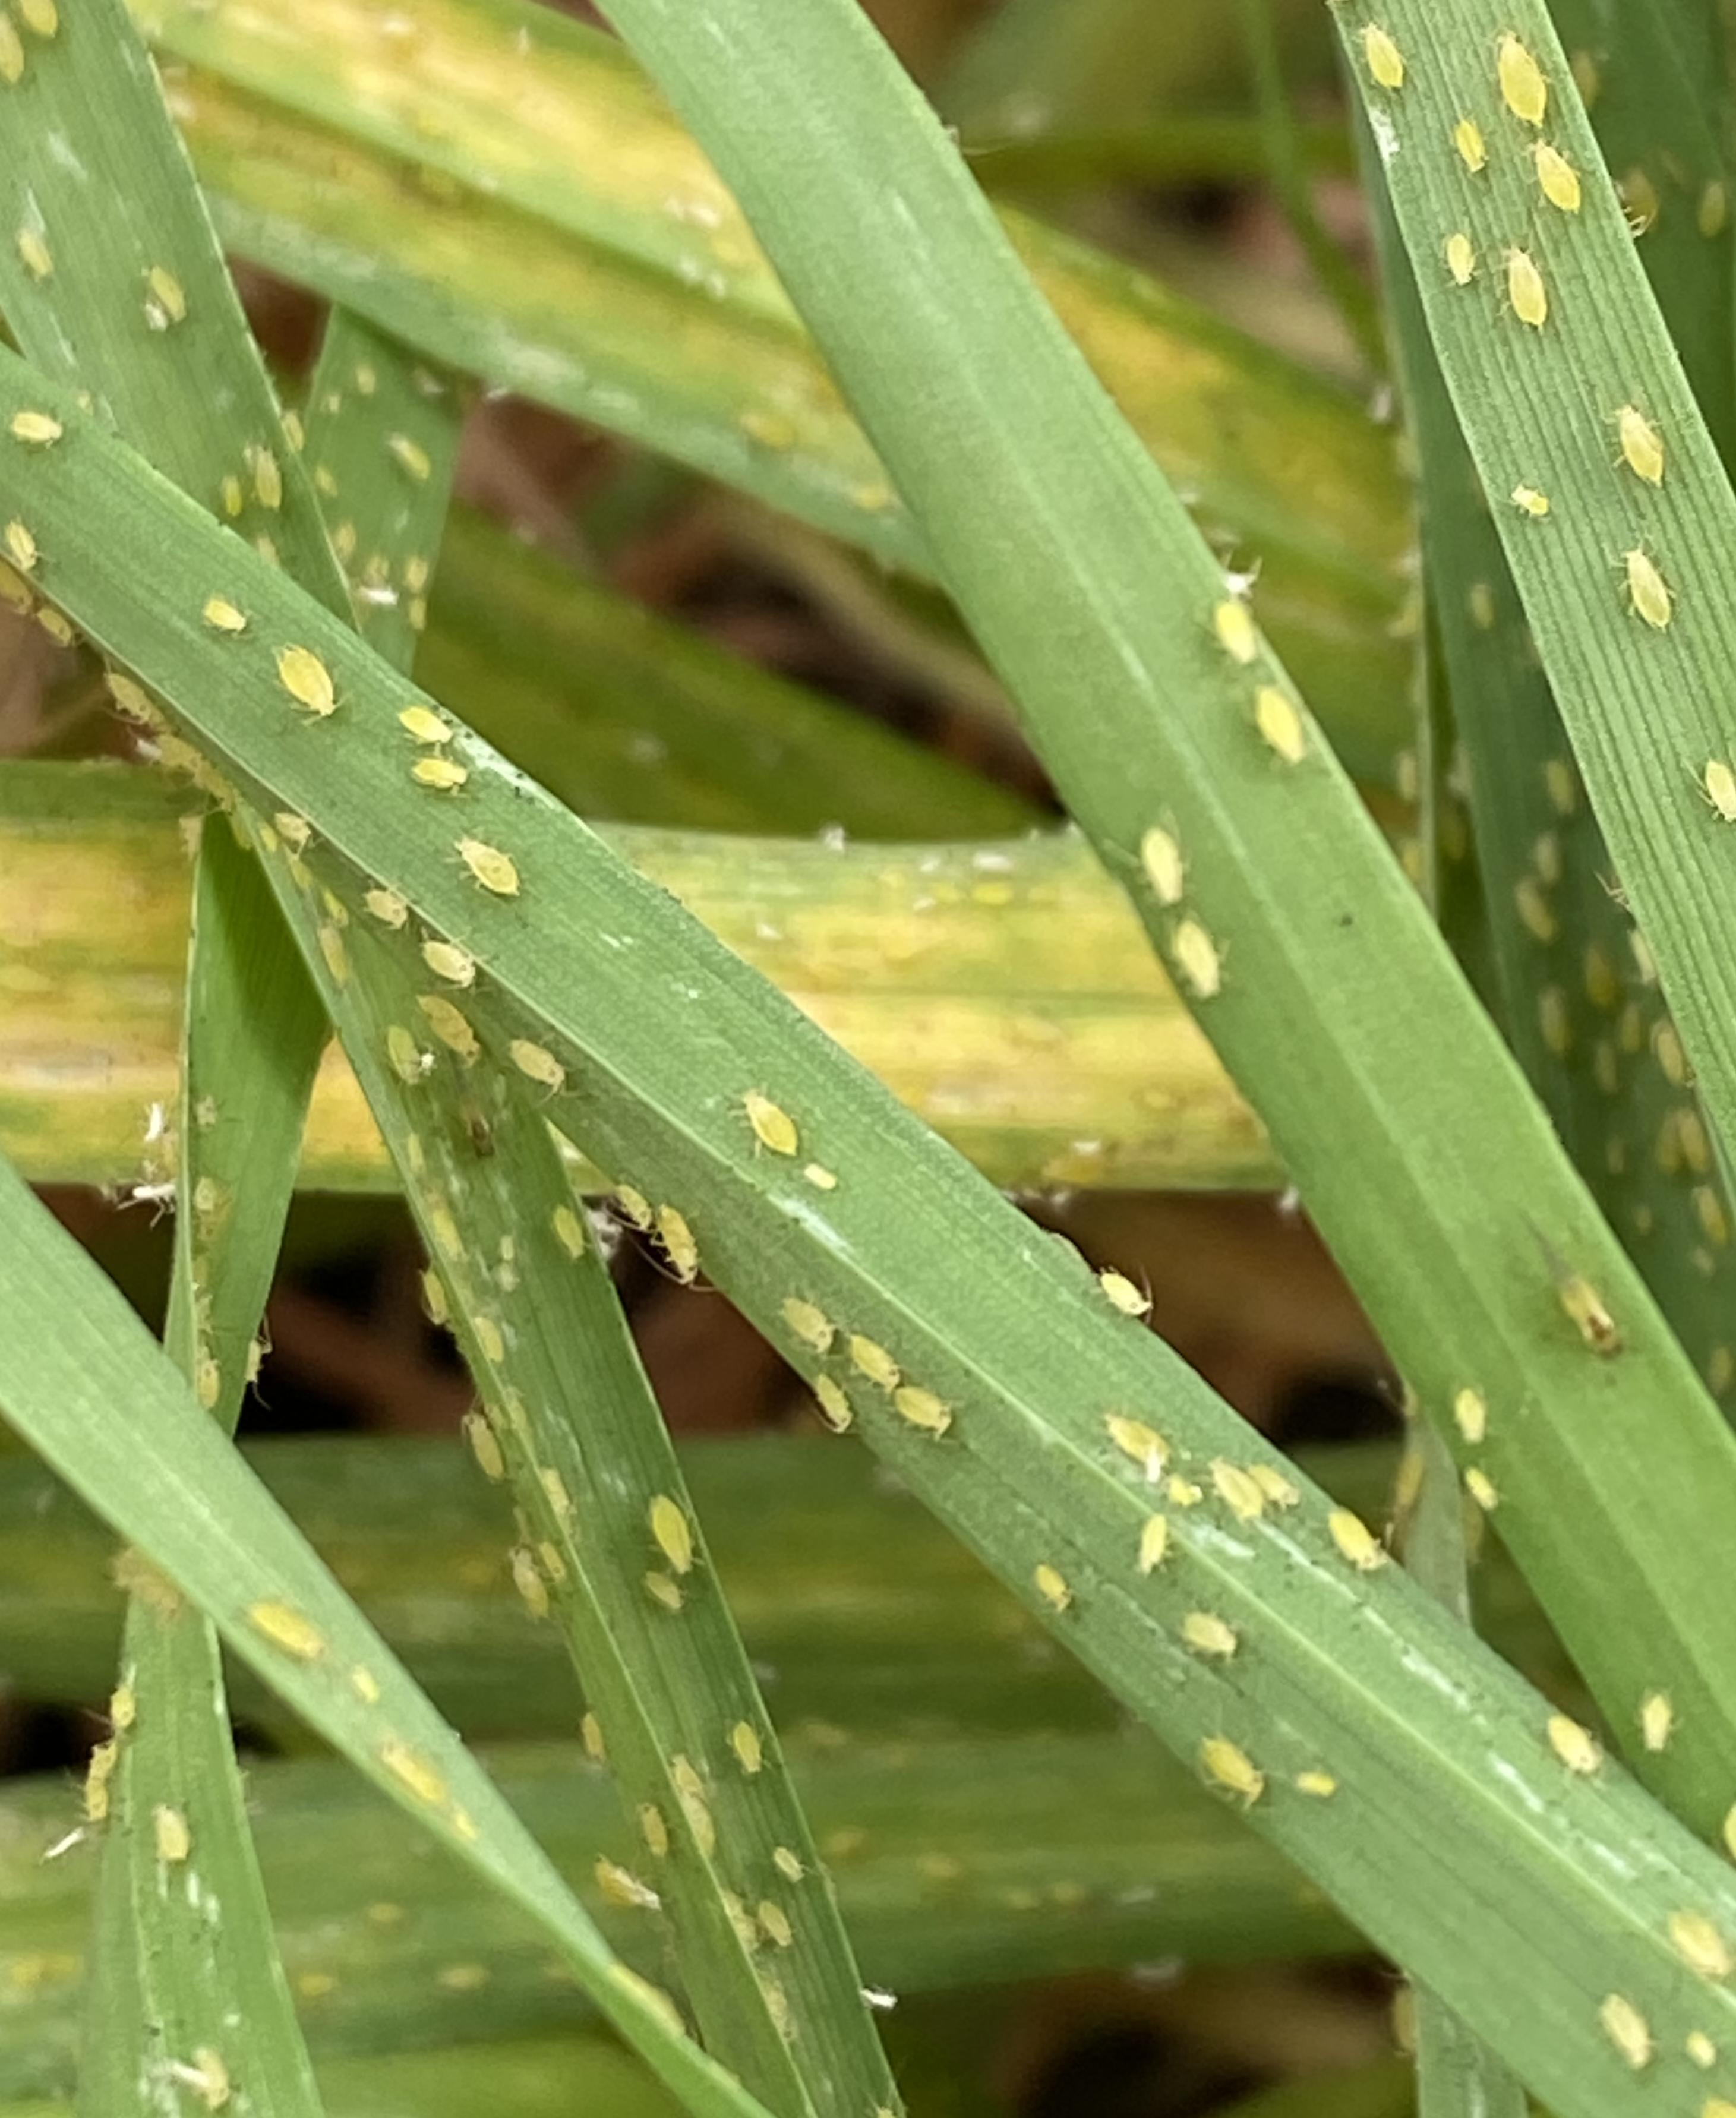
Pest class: cereal_grass_aphid